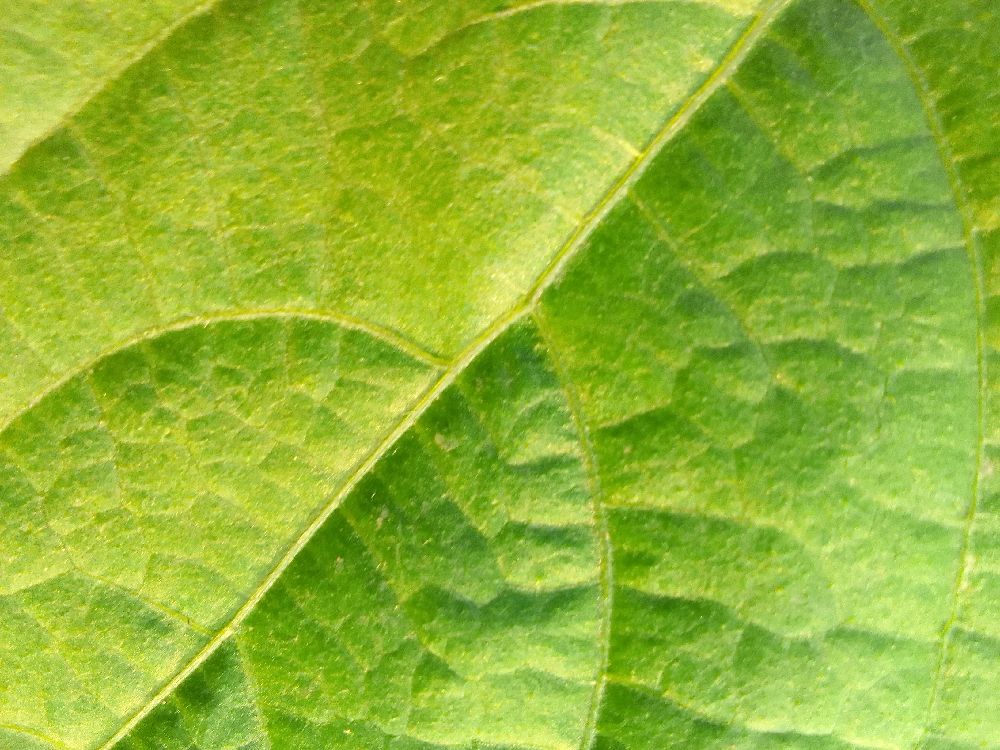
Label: healthy